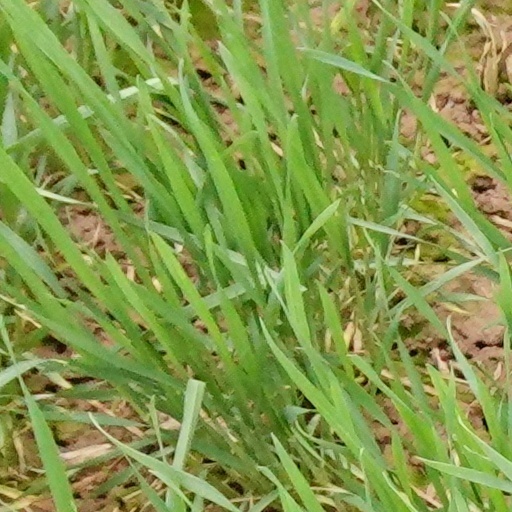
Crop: wheat